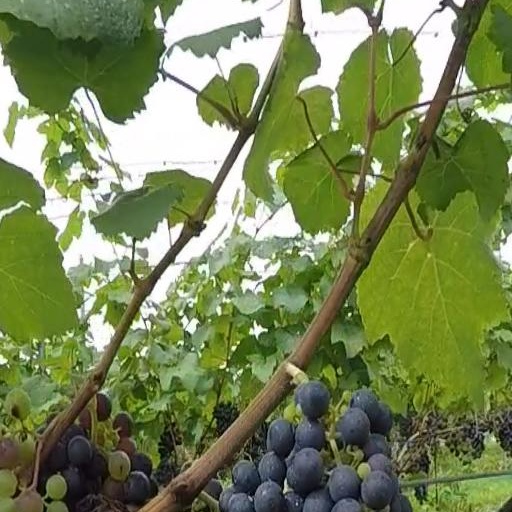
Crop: grape